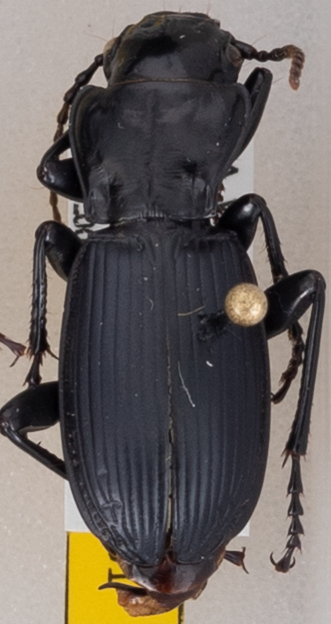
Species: Pterostichus lama
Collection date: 2021-06-22
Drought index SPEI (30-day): -0.468
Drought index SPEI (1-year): -1.01
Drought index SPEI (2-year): -0.17